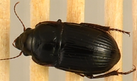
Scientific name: Euryderus grossus
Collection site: Central Plains Experimental Range NEON (CPER), plot CPER_003